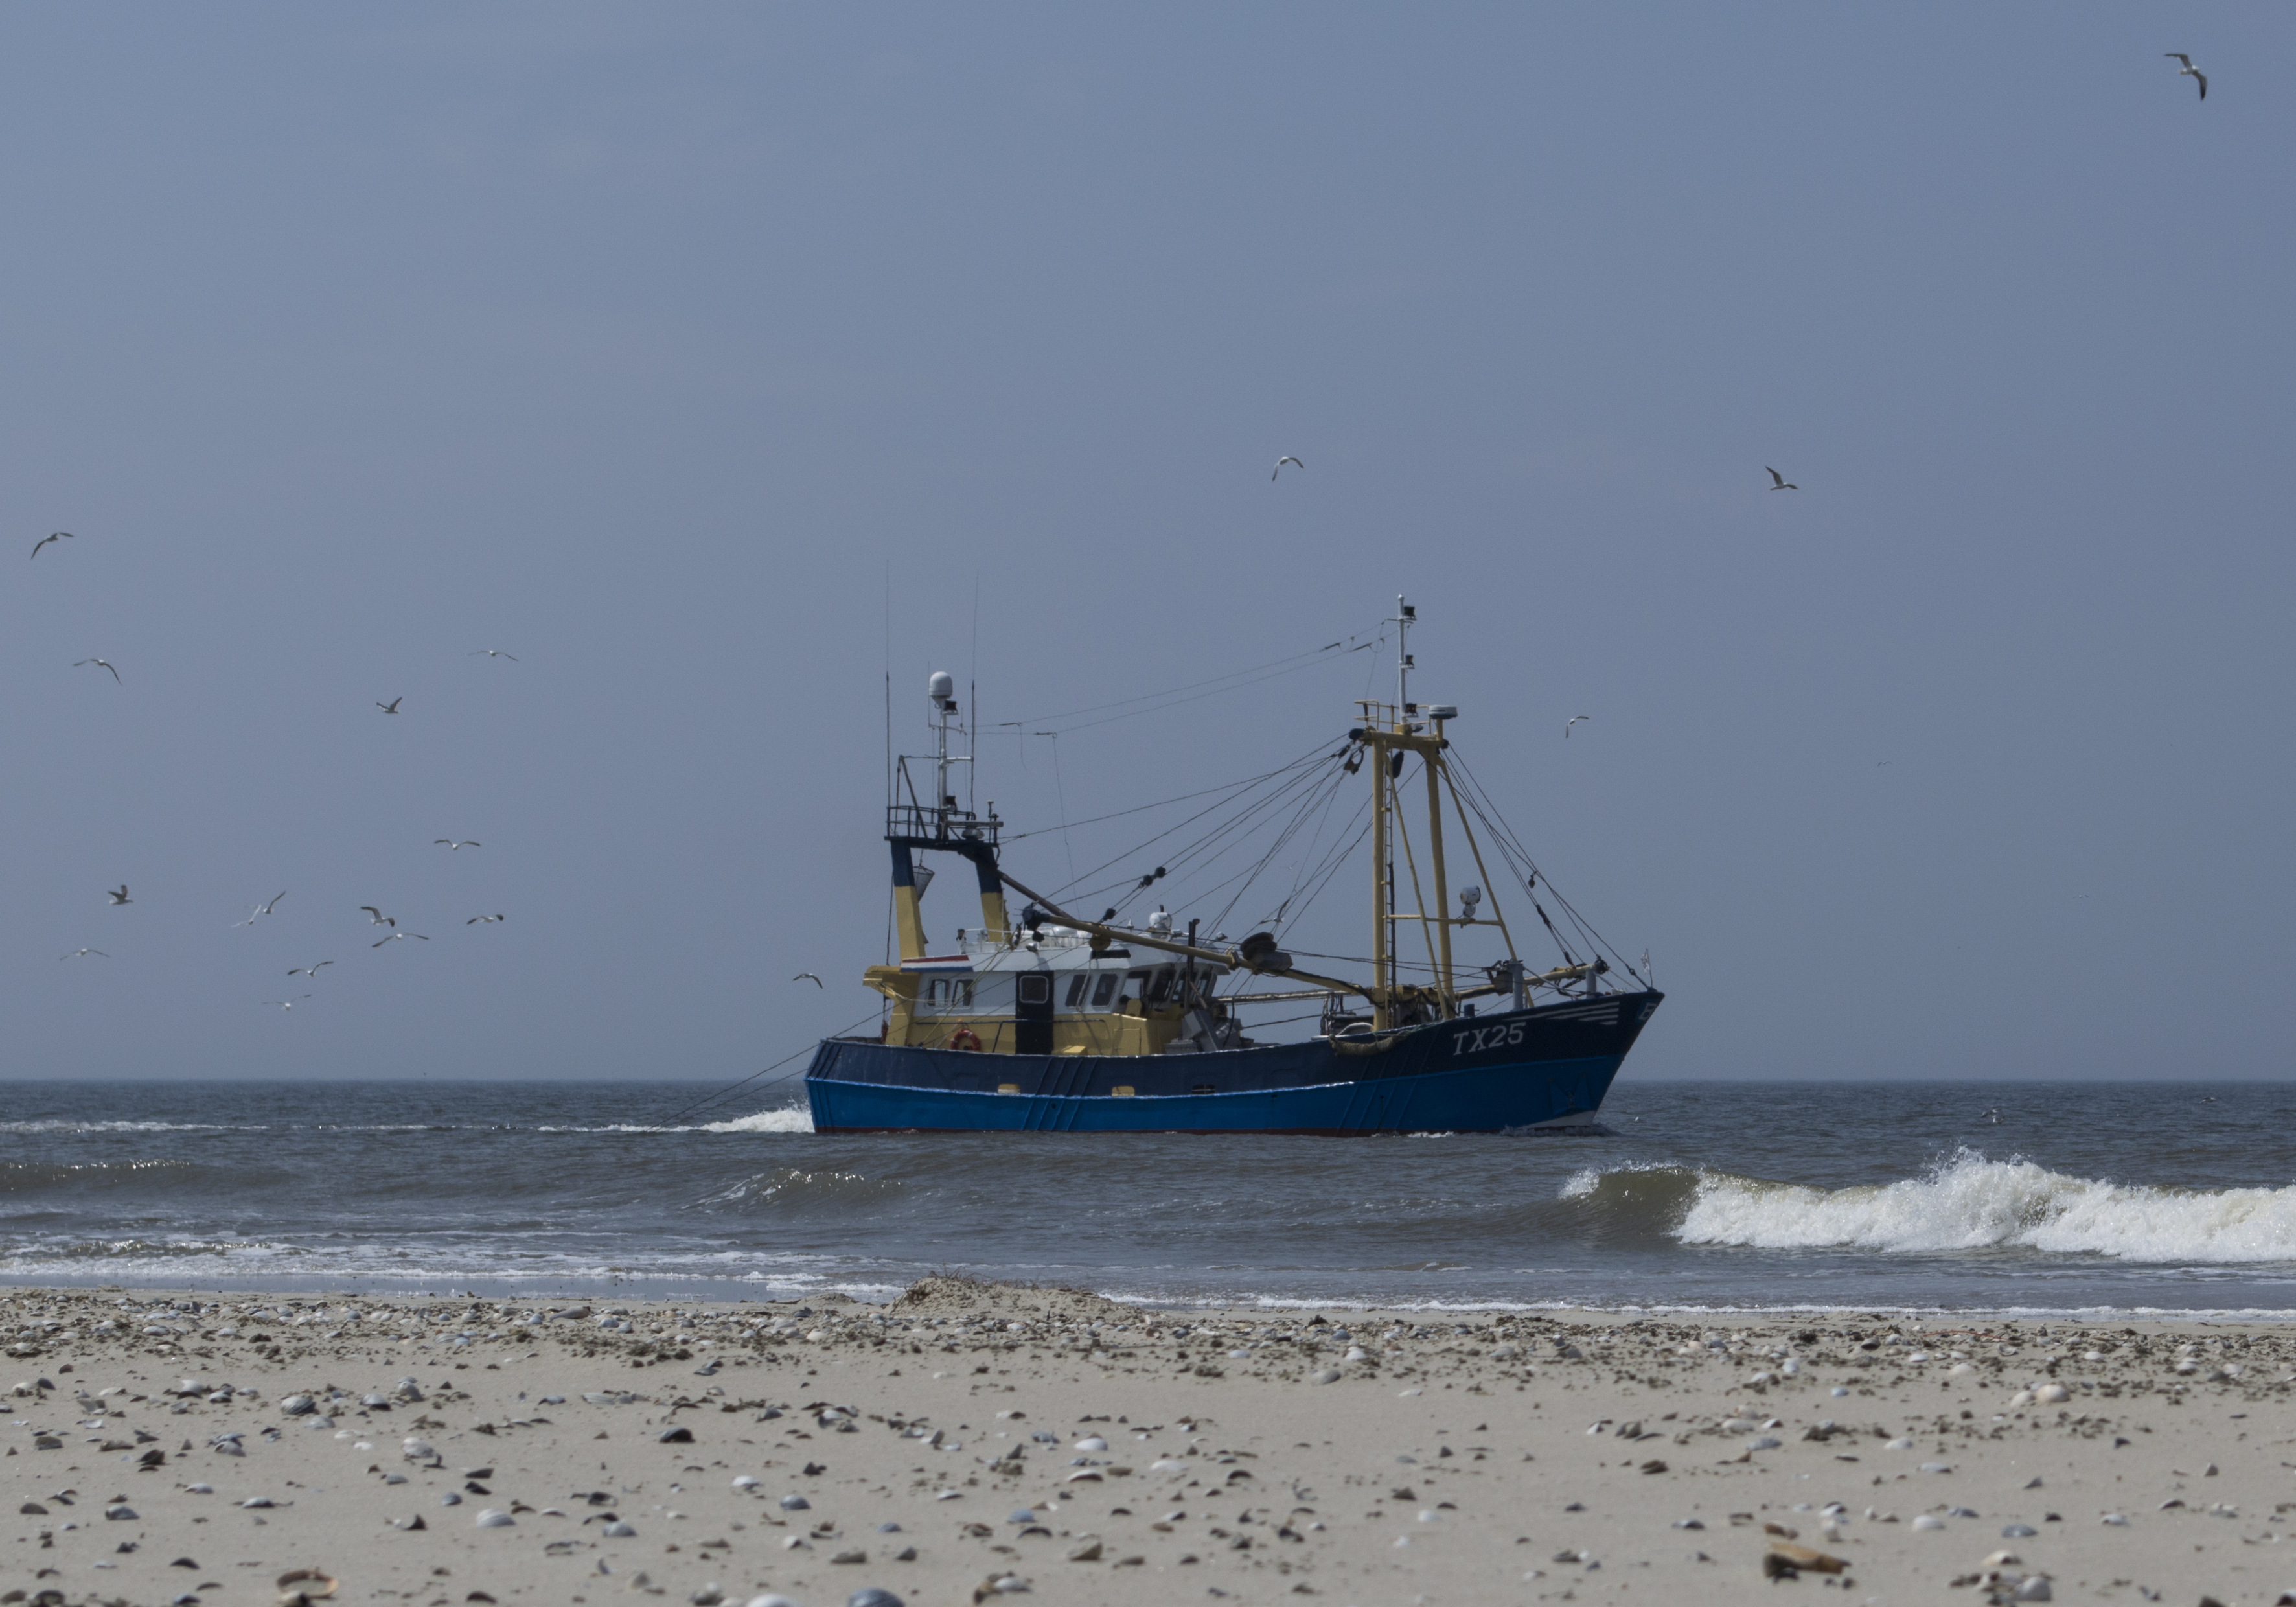
beach, sea, coast, water, outdoor, sand, ocean, sky, boat, photography, shore, ship, photo, vehicle, bay, nikon, body of water, holland, nederland, netherlands, dutch, outdoorphotography, picture, photograph, fotos, foto, fotografie, channel, watercraft, paulvandevelde, pdvandevelde, padagudaloma, natuurfotografie, naturephotographer, dordrecht, nederlandinfotos, texel, pvdvfotografie, pdvandeveldedordrecht, nederlandsefotografie, dutchphotogaraphy, vissersboot, totallydutch, fotografienederland, hollandsefotografie, fotografieholland, decocksdorp, vis, fishing vessel, garnalen, platvis, kotter, tx25, texel25, fishing trawler